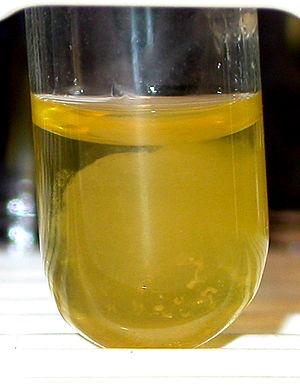
Caillot de fibrine formé par la coagulase de S.aureus
La coagulase ou staphylocoagulase est une enzyme capable de faire coaguler le plasma sanguin. La mise en évidence d'une activité coagulase libre chez une souche de Staphylococcus est un des critères d'identification de Staphylococcus aureus en médecine humaine. D'autres germes, moins courant en pathologie humaine, peuvent avoir une réaction positive, notamment Staphylococcus intermedius et Staphylococcus hyicus.